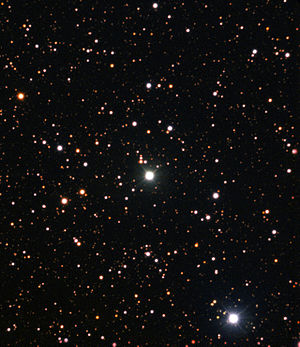
Lithium / Forekomst / I rummet
Nova Centauri 2013 er den første nova hvori der er blevet fundet bevis for lithium.[35]
Lithium eller litium er et grundstof med symbolet Li og atomnummeret 3. Det er et blødt, sølv-hvidt metal tilhørende gruppen af alkalimetaller i det periodiske system. Ved standardbetingelser er det det letteste metal og det faste grundstof med mindst massefylde. Lithium er, som alle alkalimetaller, stærkt reaktivt og brændbart, og af denne grund opbevares det normalt i mineralolie. Når det skæres åbent, udviser det en metallisk glans, men ved kontakt med fugtig luft korroderer overfladen hurtigt til en mat, sølvgrå farve og senere falmet sort. På grund af dets høje reaktivitet forekommer lithium aldrig frit i naturen, men i stedet kun i forbindelser, som normalt er ioniske. Lithium forekommer i en række pegmatitiske mineraler, men på grund af dets opløselighed som en ion er det til stede i havvand og udvindes typisk fra saltlager og ler. På kommercielt niveau isoleres lithium elektrolytisk fra en blanding af lithiumklorid og kaliumklorid.